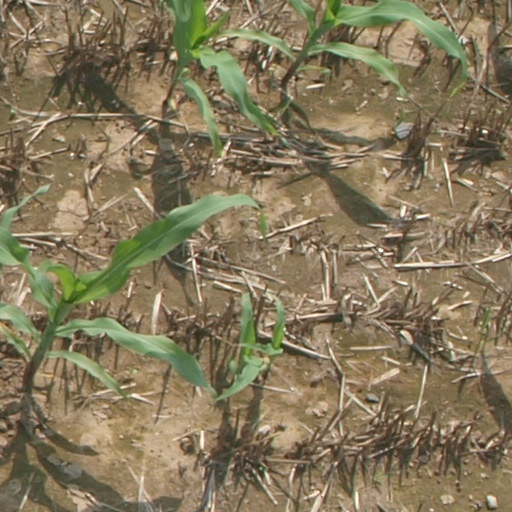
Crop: maize; corn